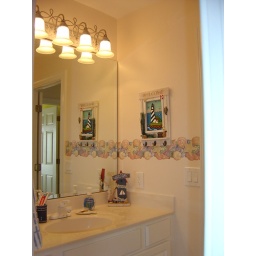
Sink 1 in large bathroom on 3rd floor. There is a separate privacy door to tub and commode.